Wamego, Kansas

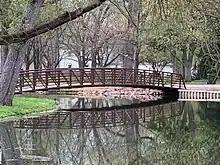
Fishing pond walking bridge in City Park

Wamego is home to a 12-acre park in the center of town that includes several historic features. The Dutch Mill, a stone windmill built in 1879, is located in the Park, along with the Wamego Historical Museum and Prairie Town Village. Prairie Town Village is a collection of buildings from the 1800s that are a part of Wamego's history. The City Park includes a swimming pool, tennis courts, playground, and fishing pond.